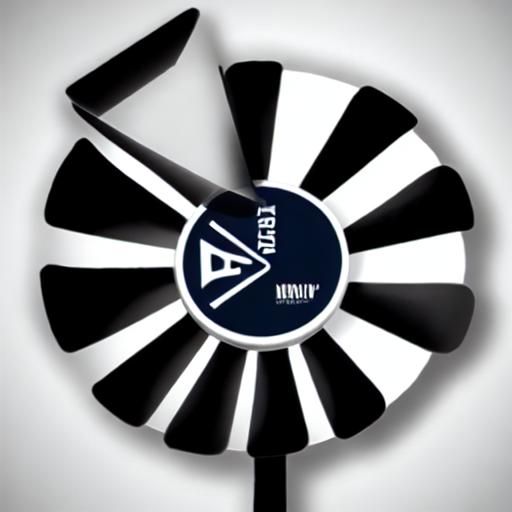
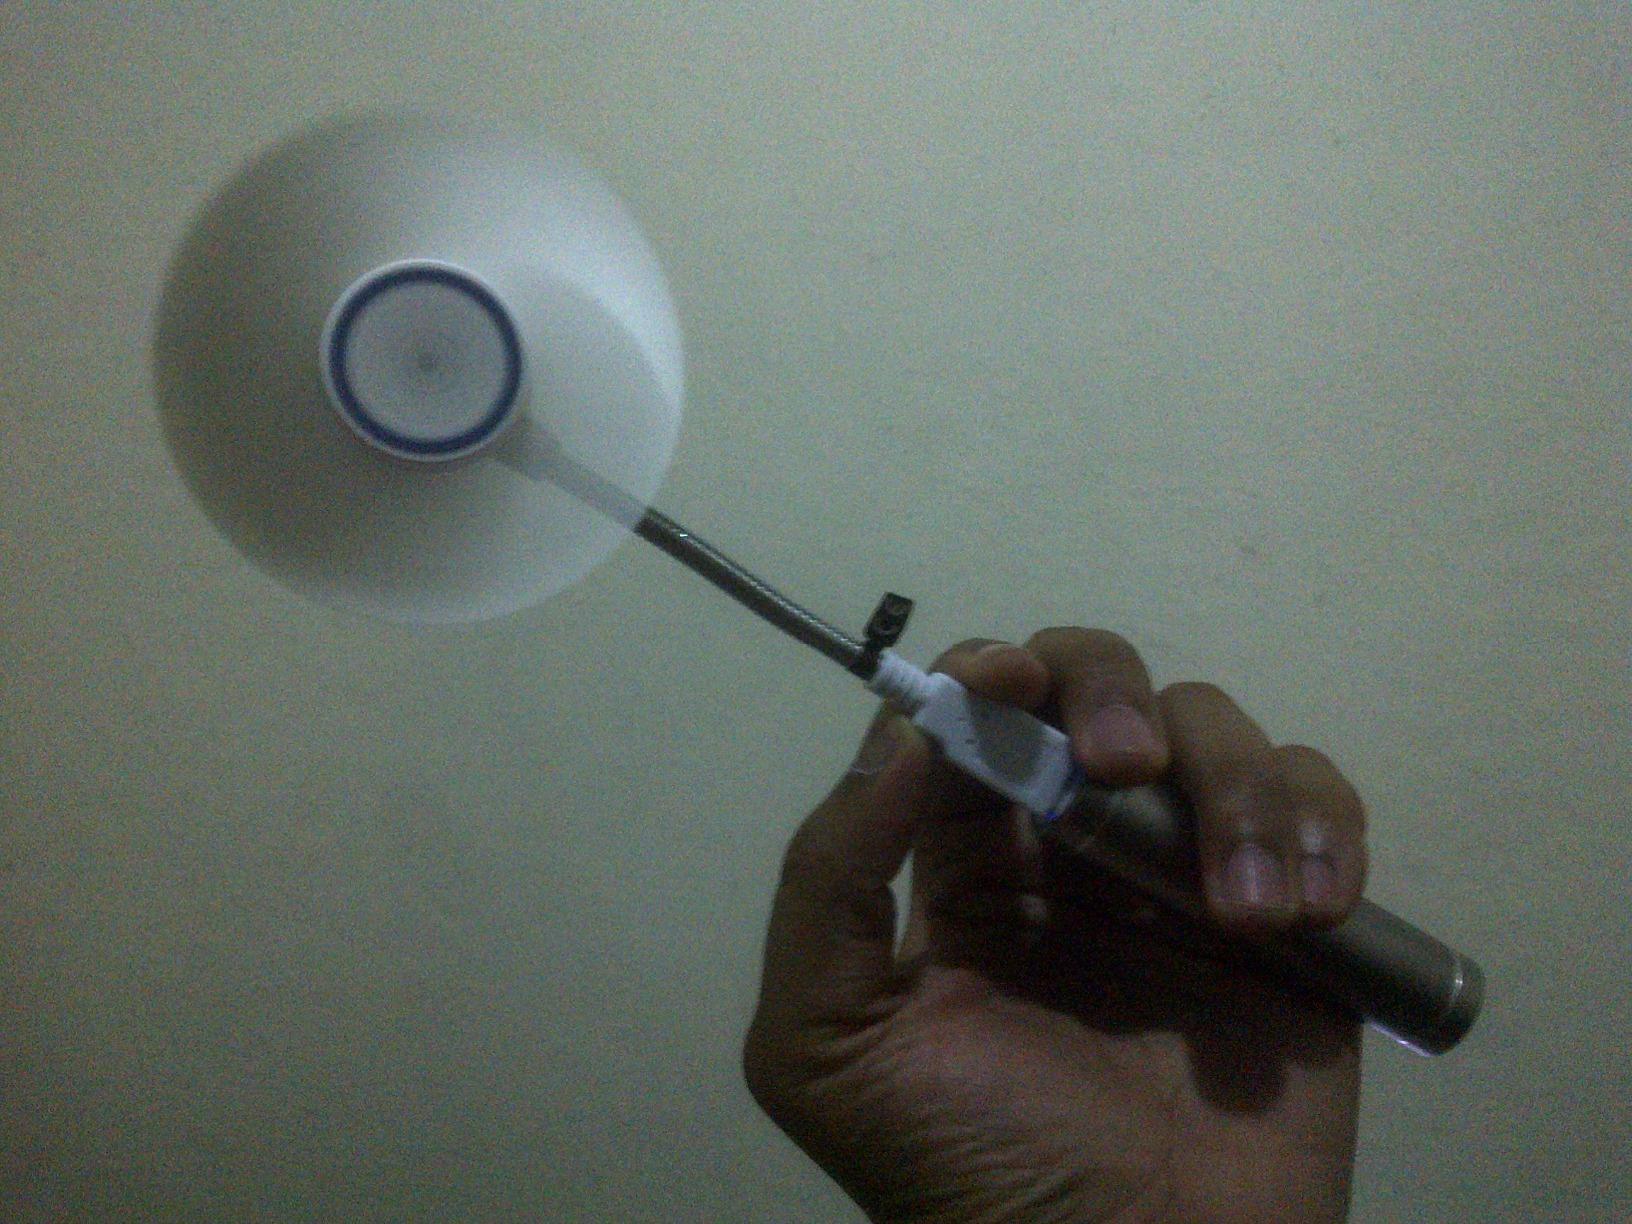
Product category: fan
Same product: no